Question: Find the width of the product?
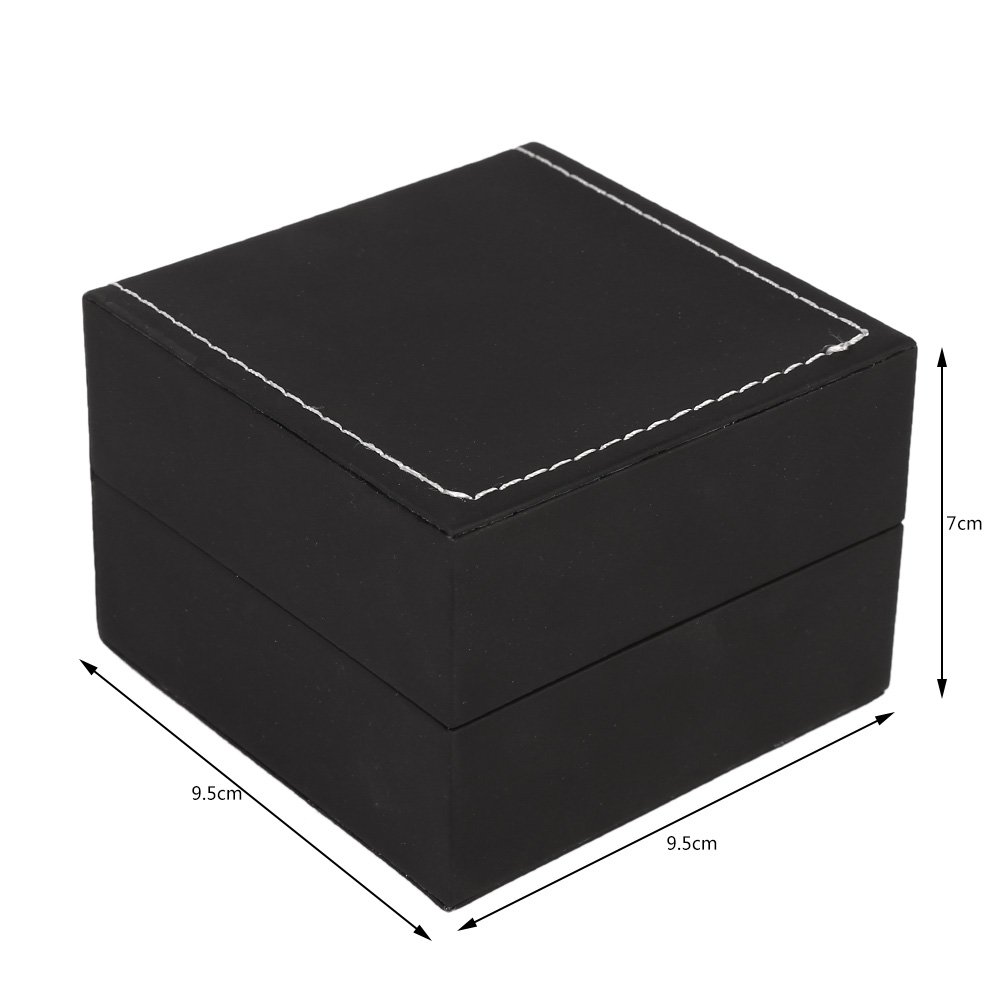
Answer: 9.5 centimetre